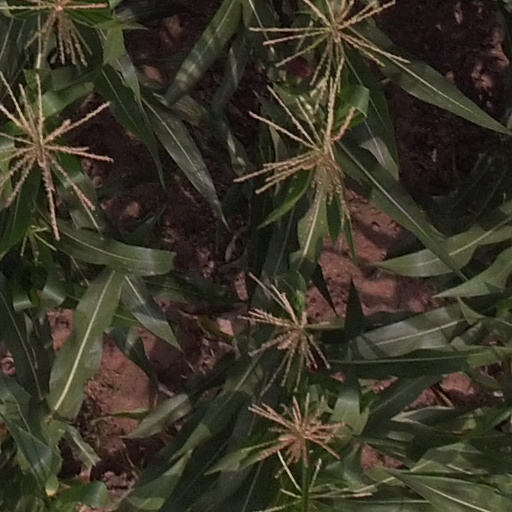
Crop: maize; corn